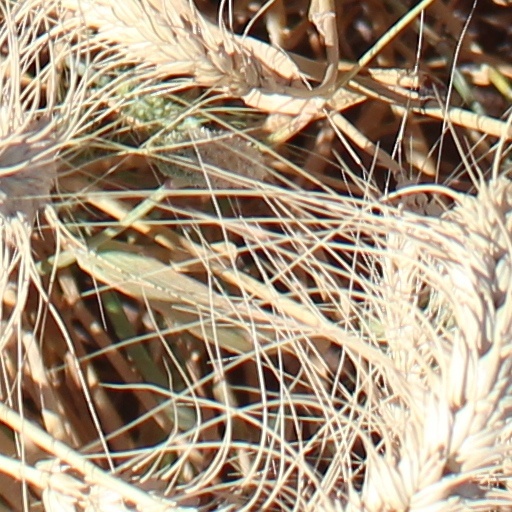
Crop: wheat